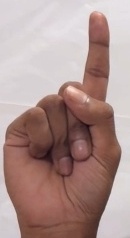
ASL sign: 1